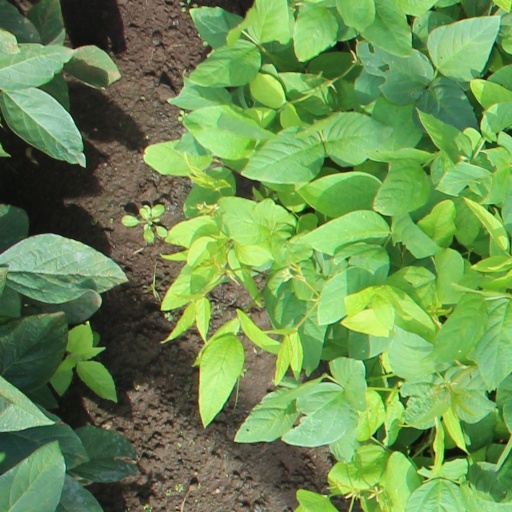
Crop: soybean